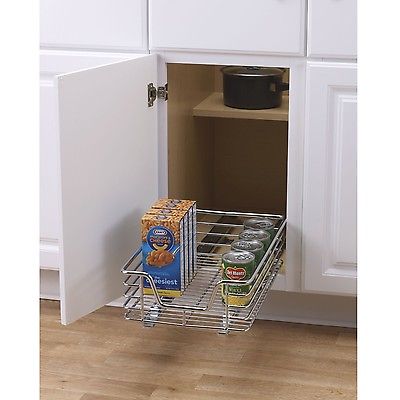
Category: cabinet